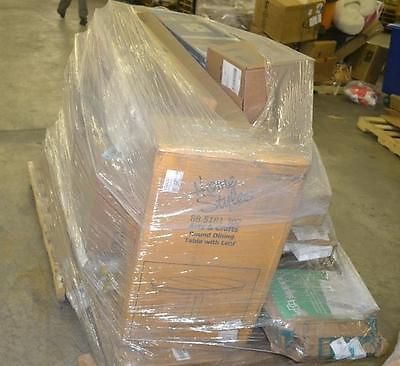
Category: table